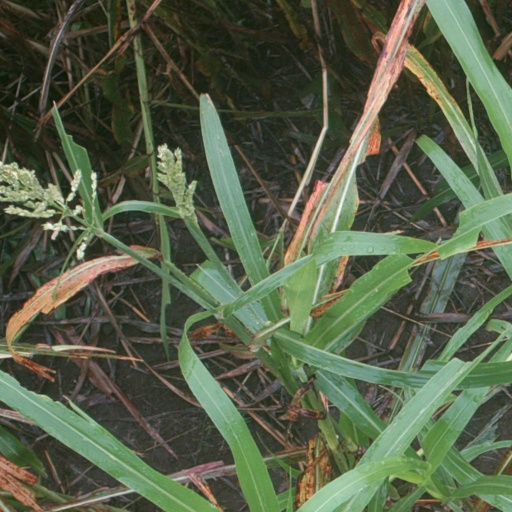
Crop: sorghum